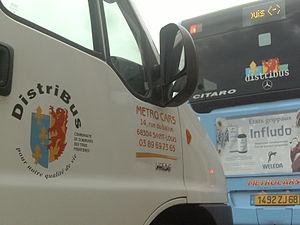
L'ancien logo Distribus (post-2006) sur la porte d'un minibus Peugeot Boxer et le nouveau logo (après 2006) à l'arrière d'un Mercedes-Benz Citaro K, tous deux situés devant la gare de Saint-Louis
Distribus est le réseau de bus de Saint-Louis Agglomération. Il se compose de 12 lignes totalisant environ 82 kilomètres et dessert 124 arrêts dont 67 offrent une correspondance avec une autre ligne. Le réseau transporte actuellement environ 6 850 voyageurs par jour.